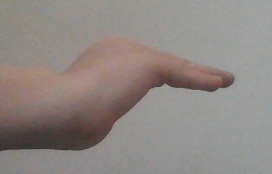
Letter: haa